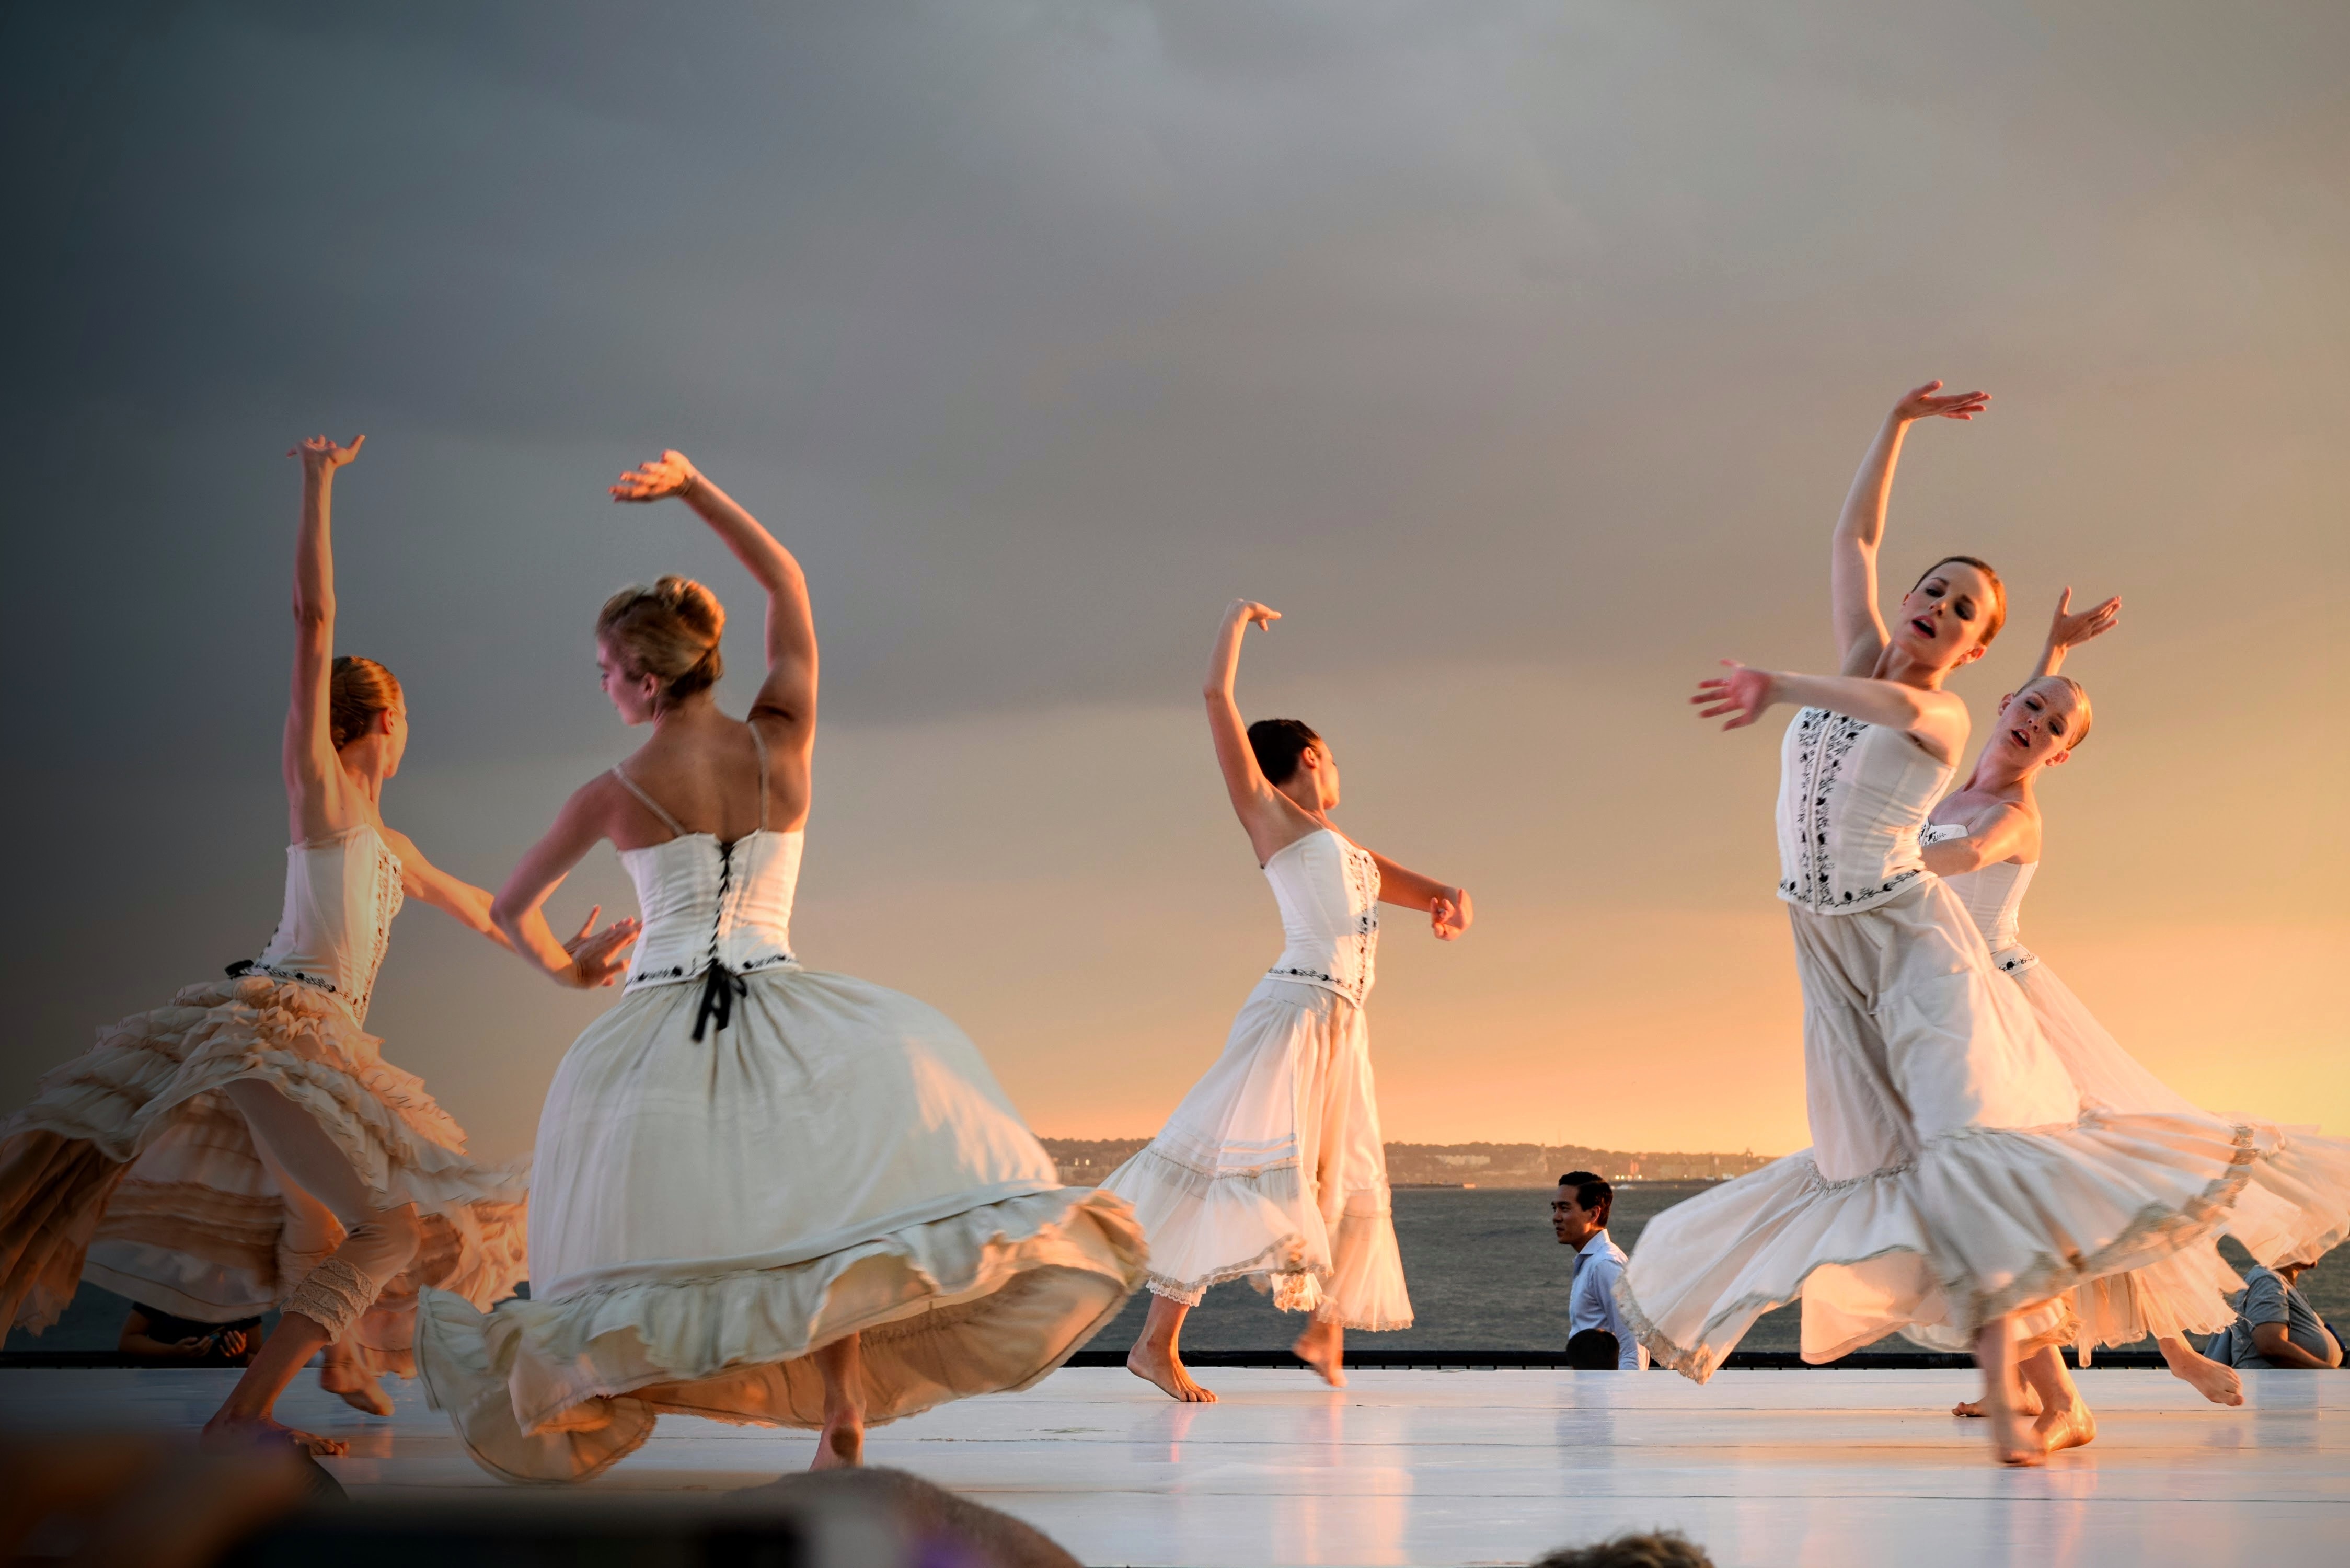
dance, ballet, performance art, sports, event, entertainment, performing arts, choreography, team sport, musical theatre, modern dance, concert dance